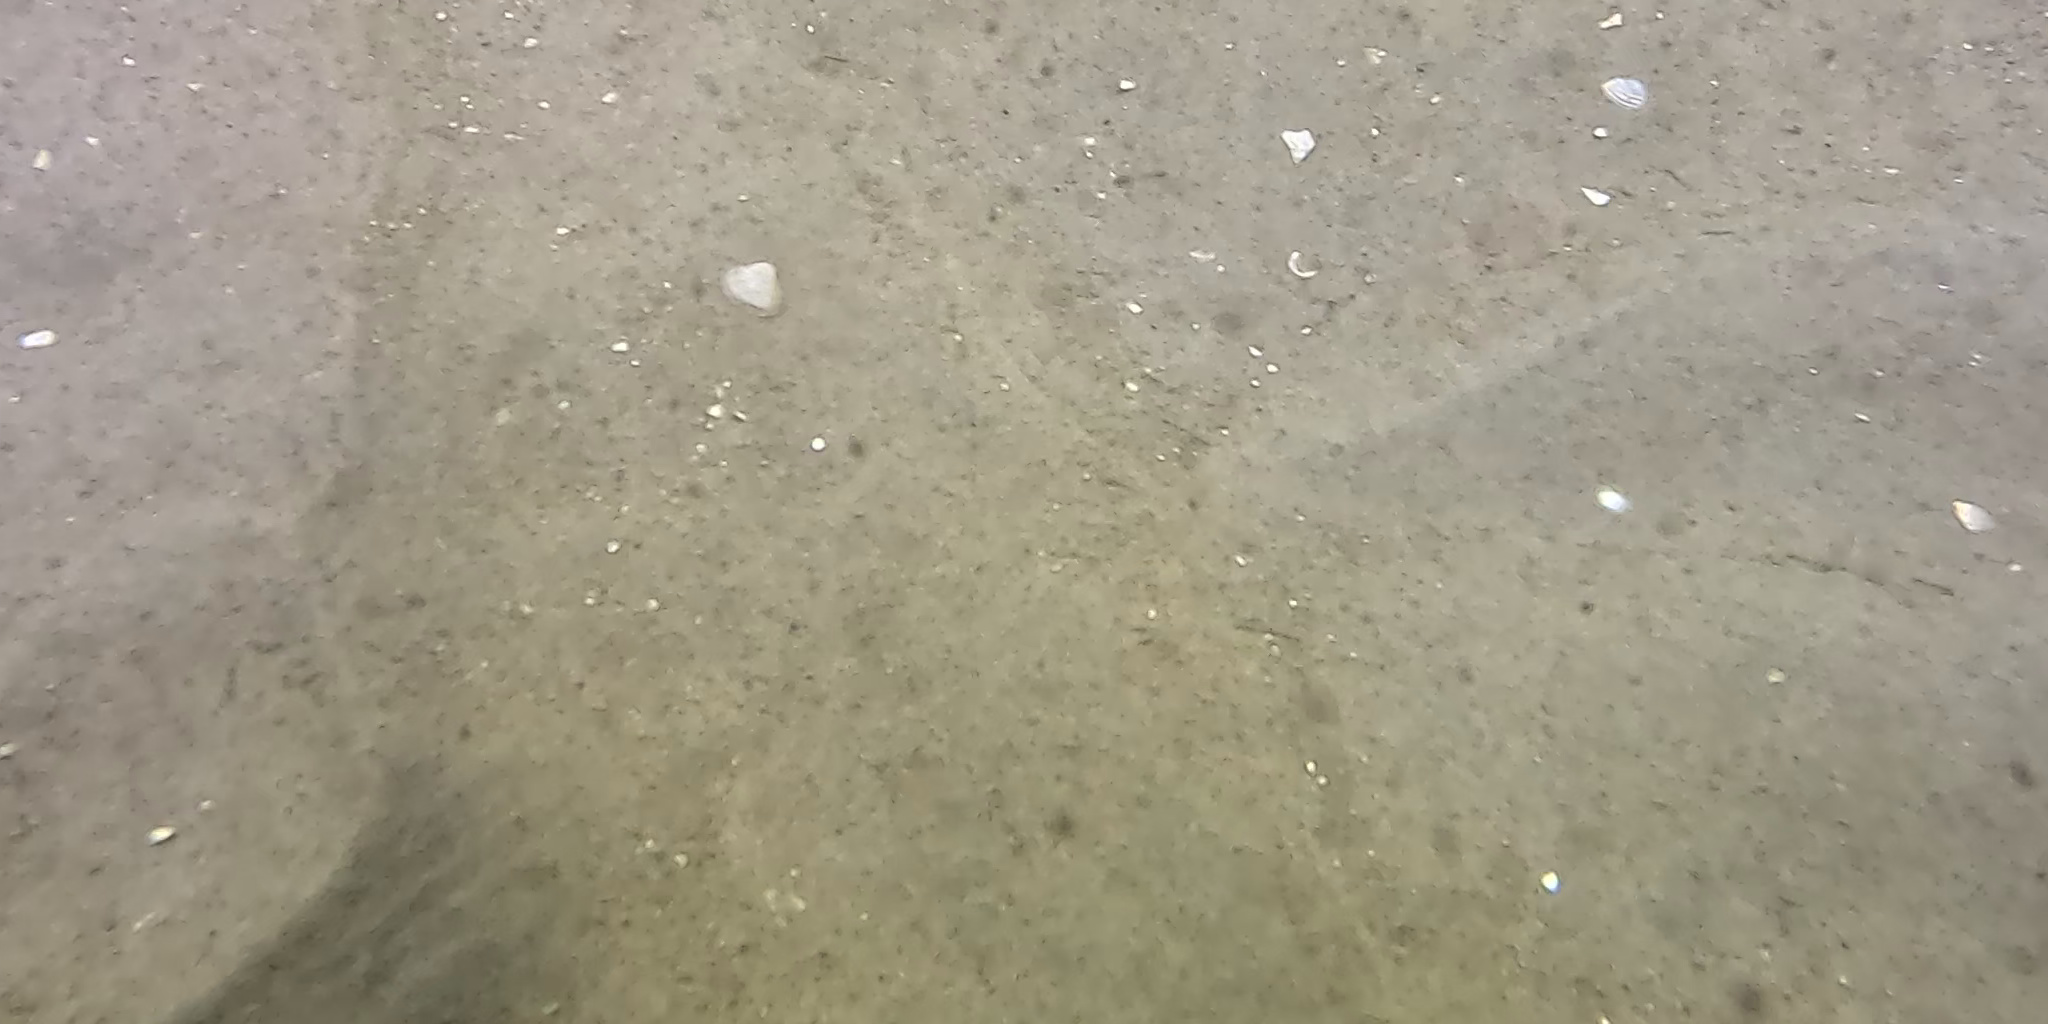
Seabed habitat: sand